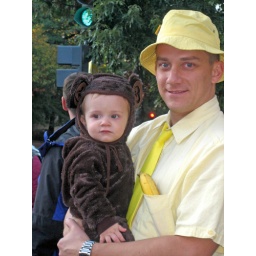
man in the yellow hat